Pa-kimchi

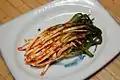

Pa-kimchi, also known as green onion kimchi or scallion kimchi, is a type of kimchi that Koreans usually eat for "banchan" (traditional side dishes) and is most popular in Jeolla Province. "Pa-kimchi" uses medium-thick green onions known as "jjokpa", which are fermented to maturity in powdered red pepper "gochutgaru", garlic, ginger and seasoned with myeolchi jeot (salted anchovies). It is known for its hot spicy taste.